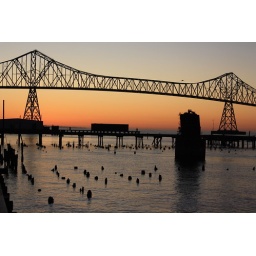
taken in astoria of the astoria bridge and/or the columbia river